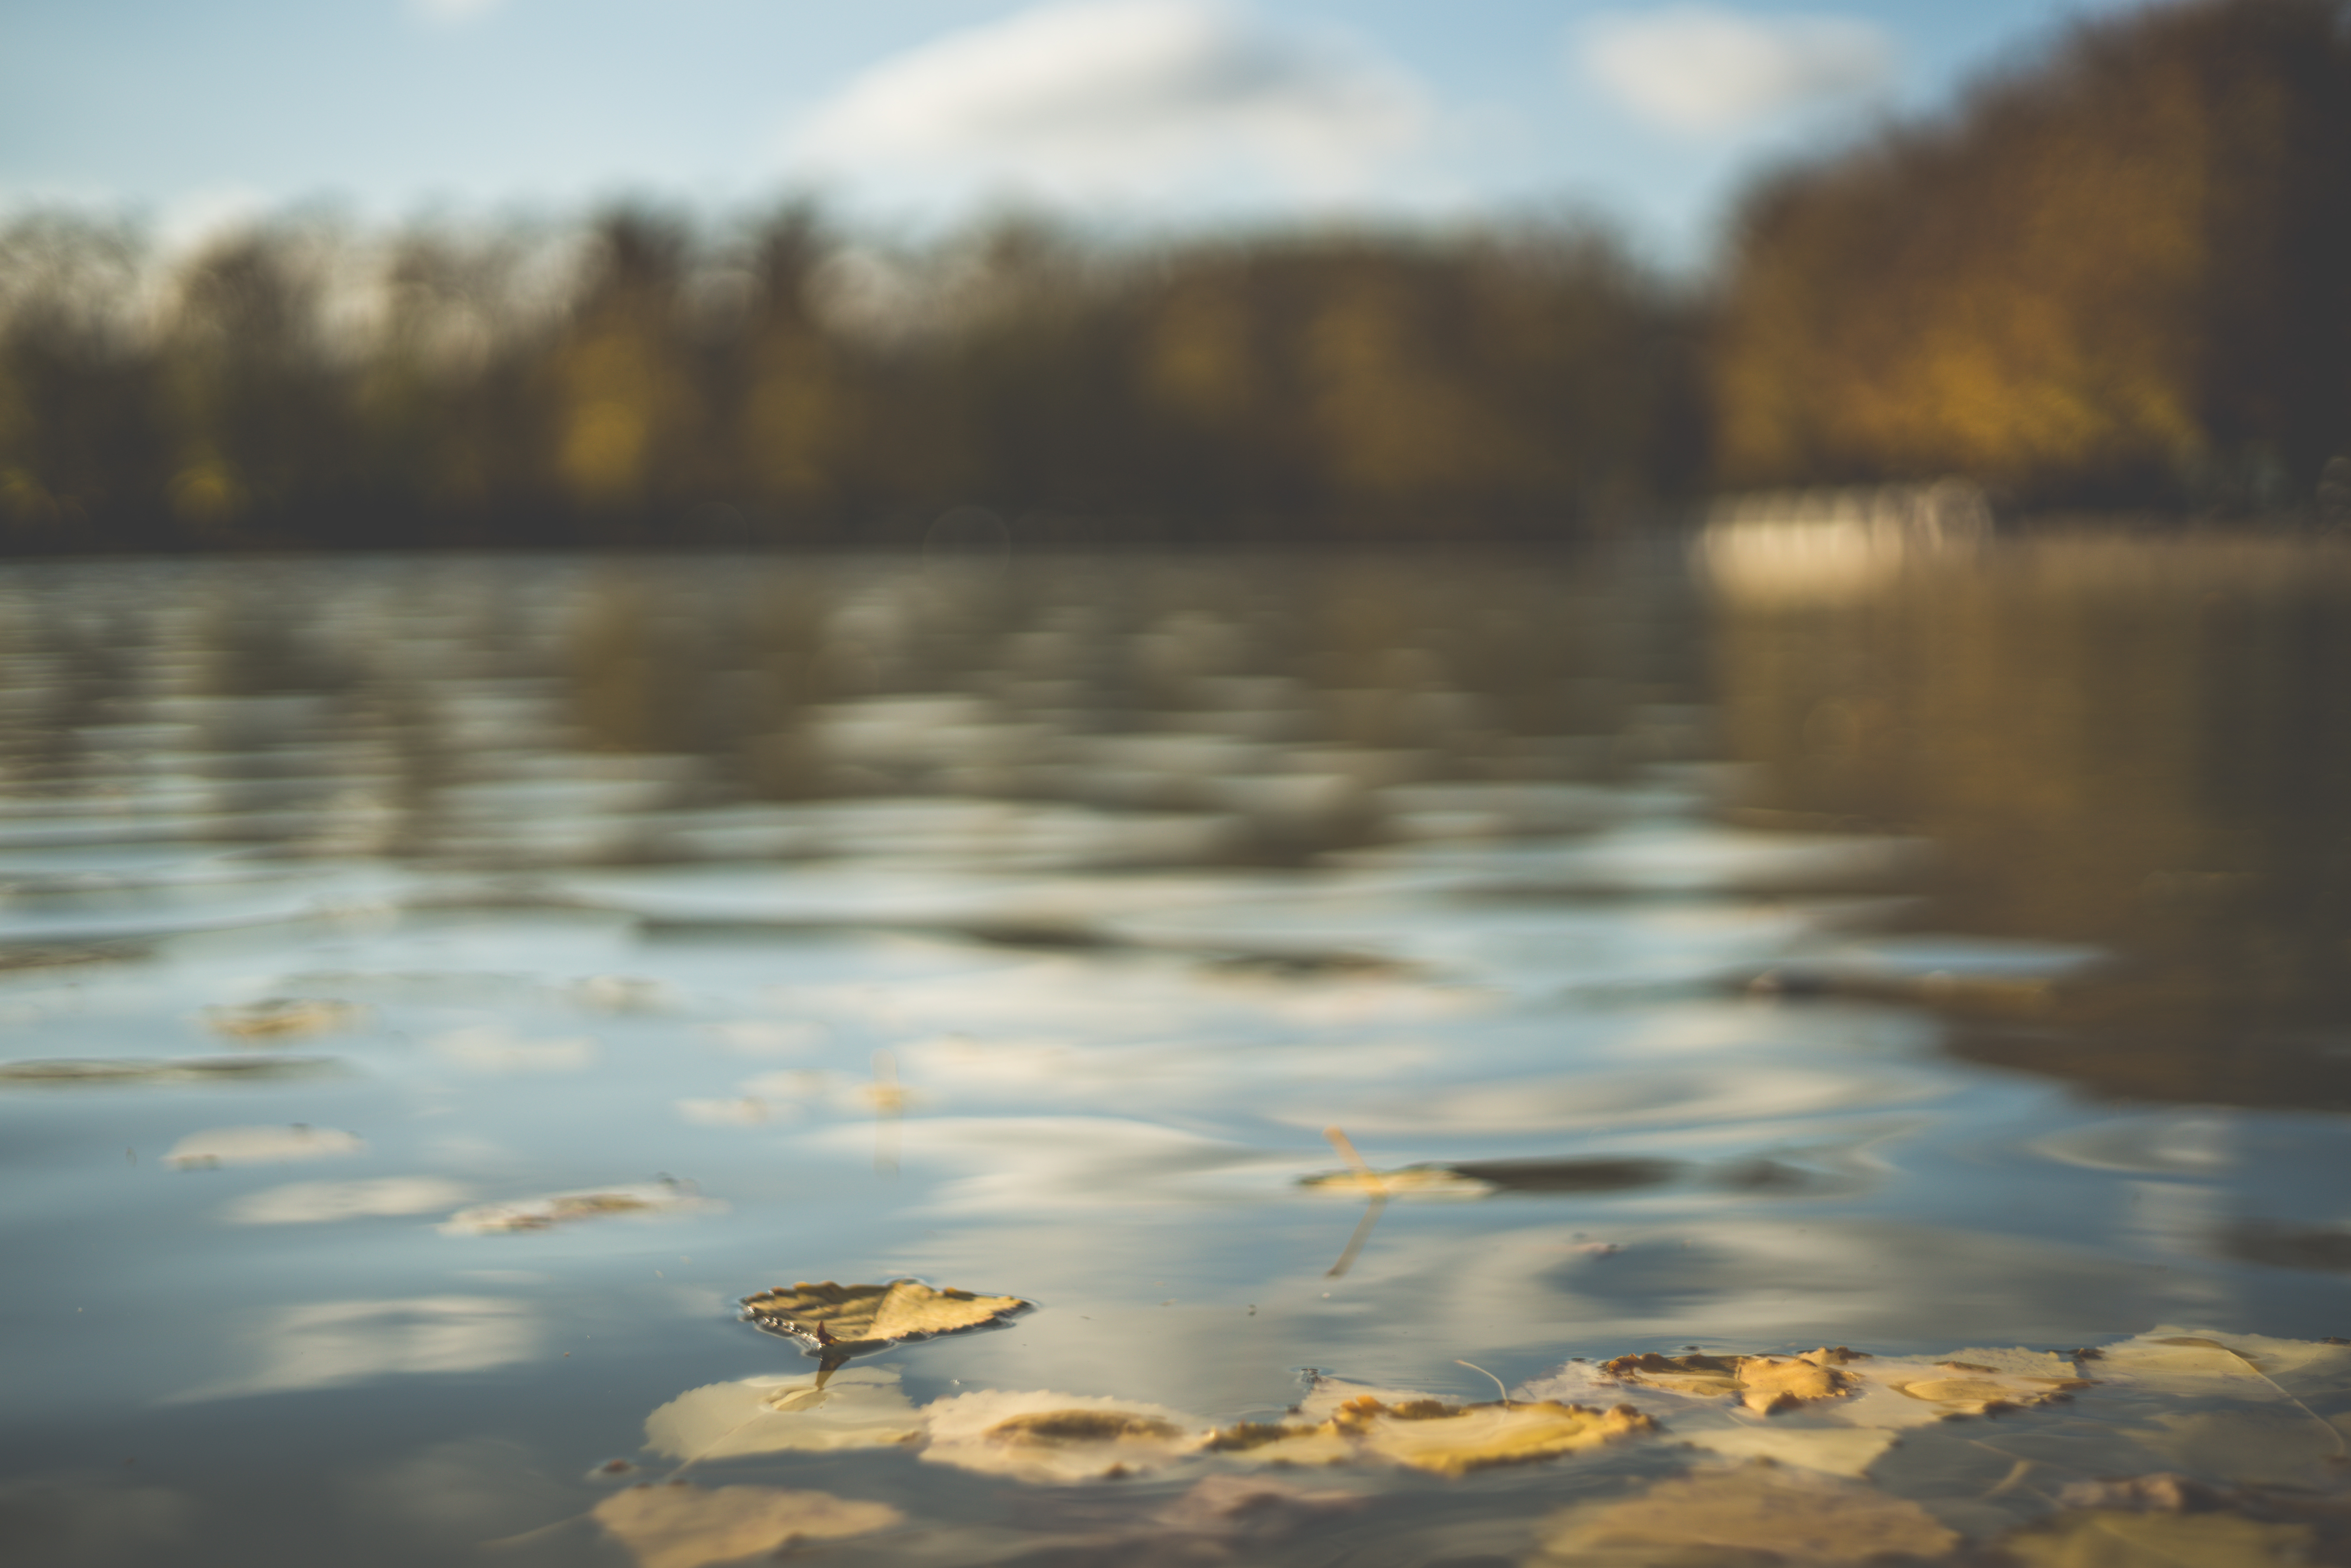
landscape, sea, tree, water, nature, rock, marsh, bokeh, cloud, sky, sunrise, sunset, sunlight, morning, leaf, shore, lake, dawn, urban, river, dusk, pond, evening, green, reflection, autumn, park, reservoir, body of water, colour, outside, art, duck, wetland, cologne, koln, wasser, landschaft, kunst, herbst, sony, natur, farbe, loch, water bird, gr n, herbstlaub, alpha7r2, st dtisches, gr npflege, atmospheric phenomenon